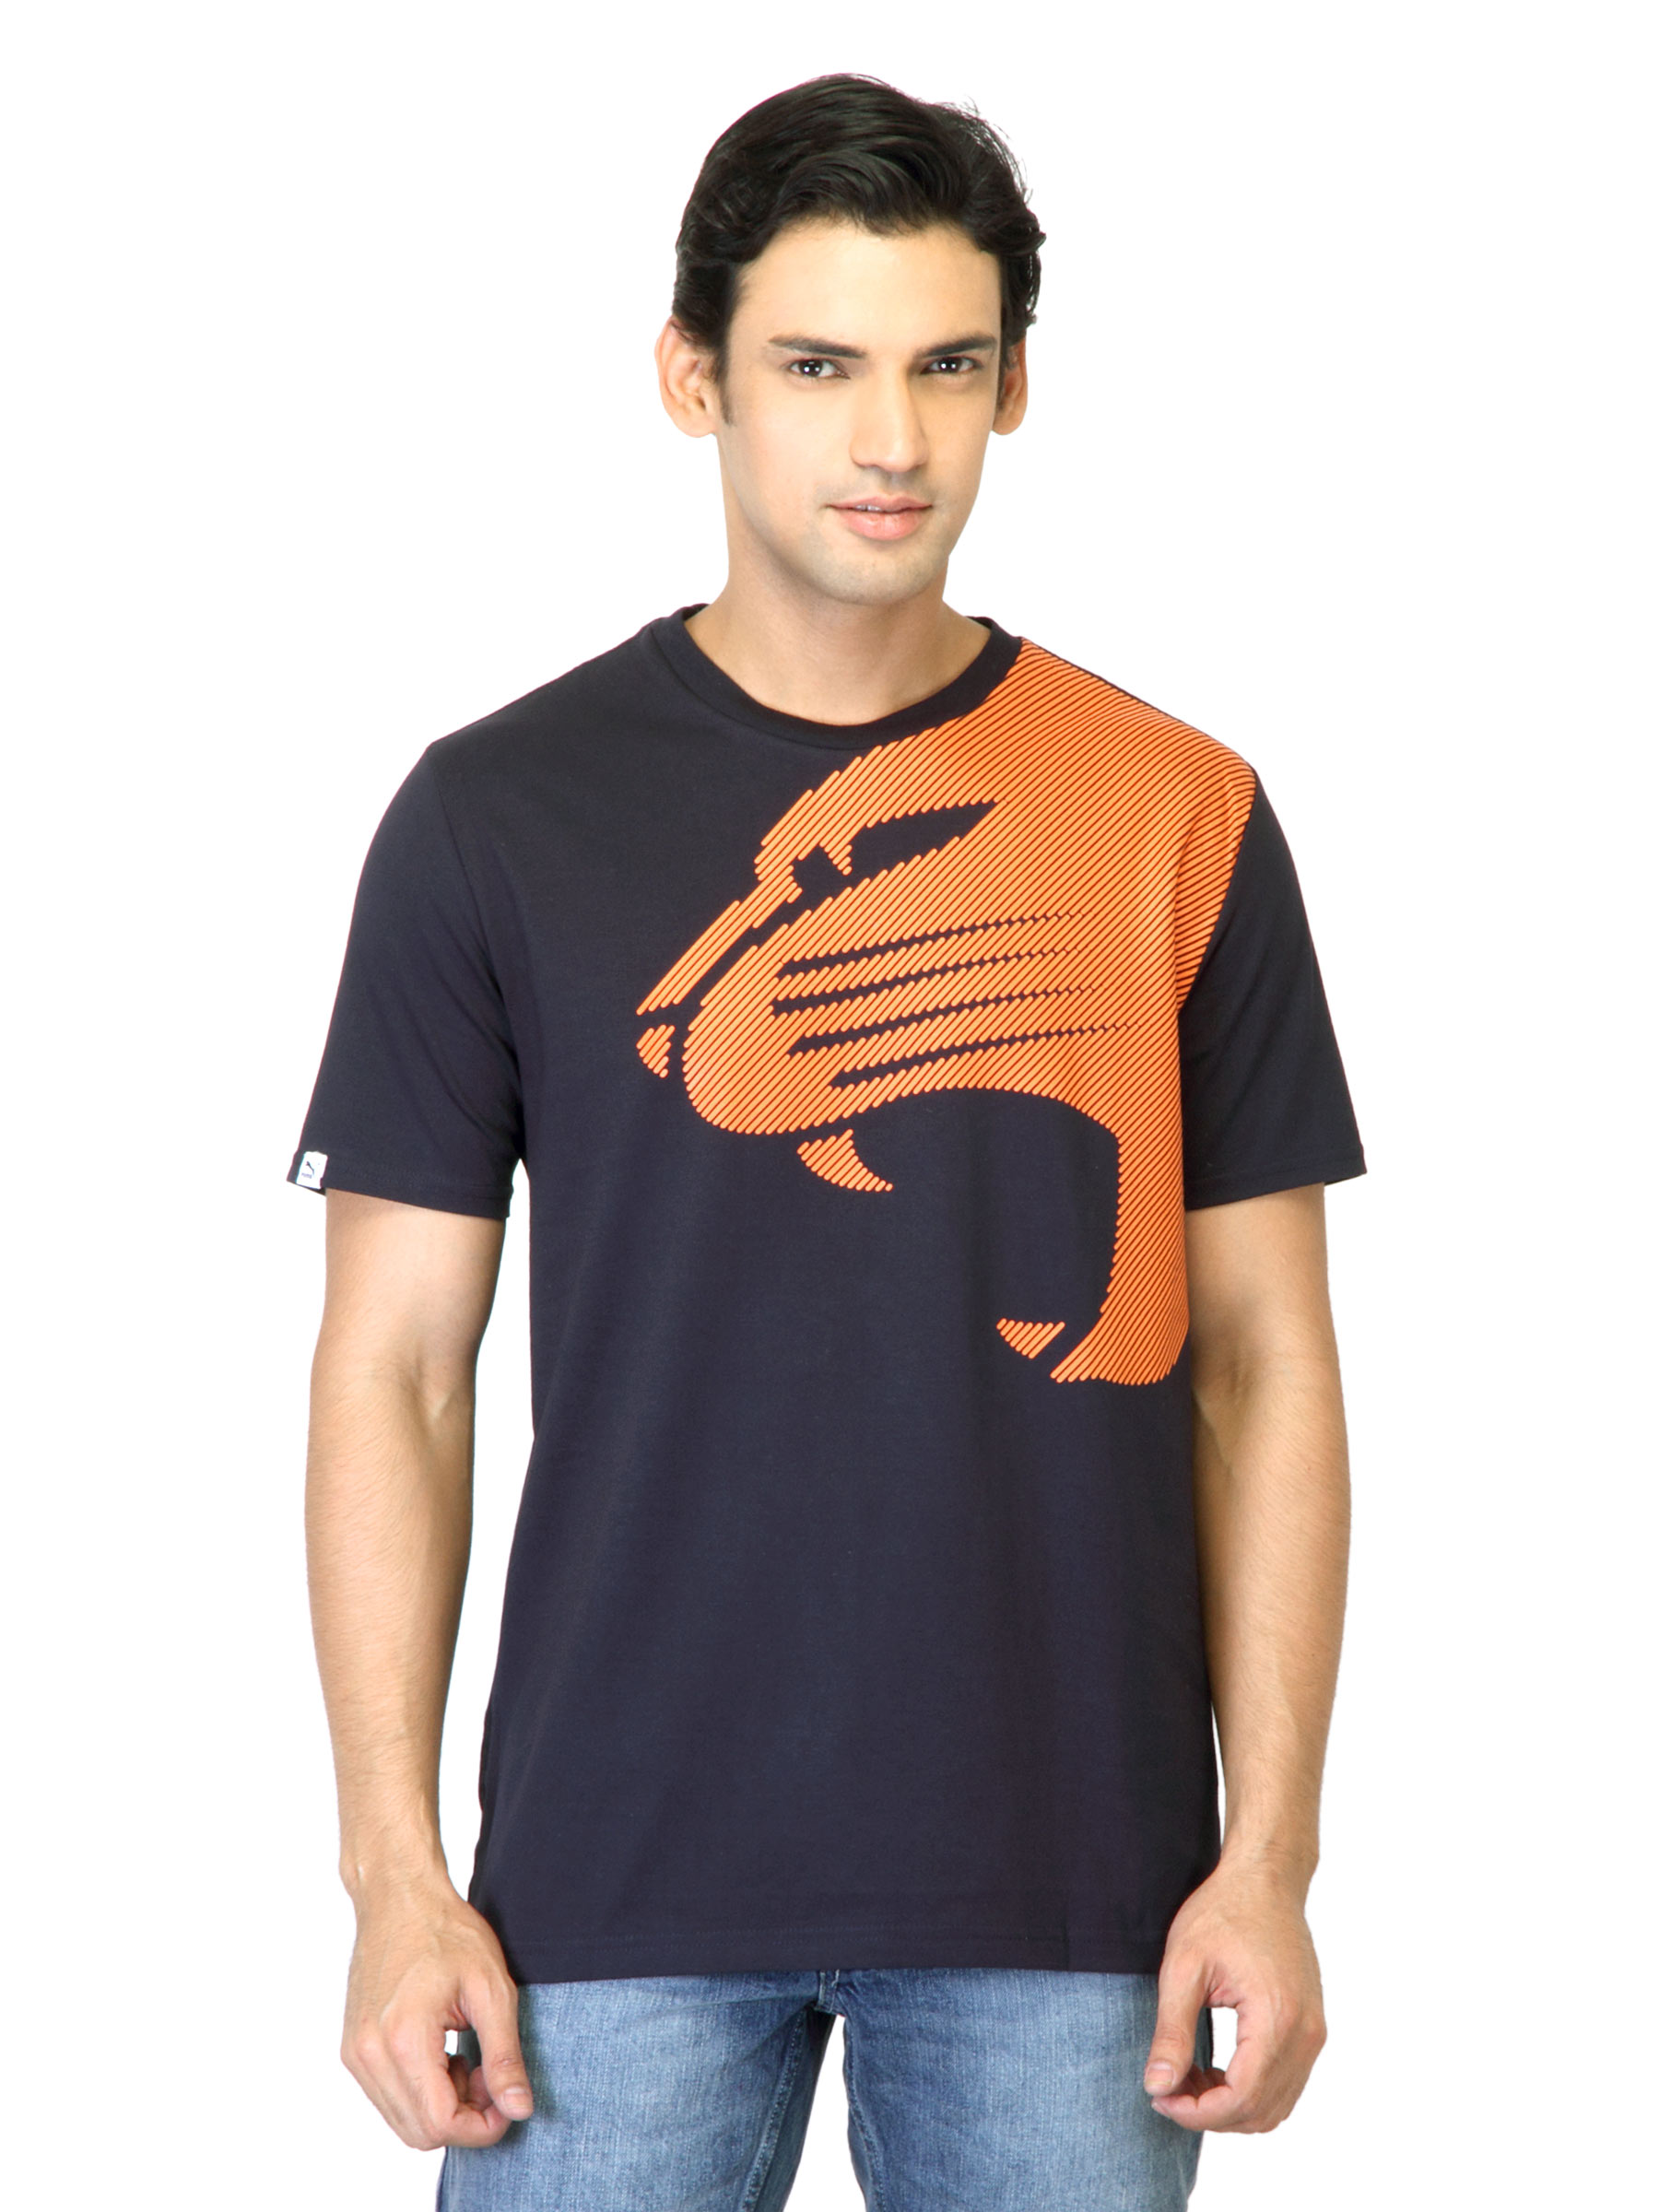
Puma Men Classic Graphic  Navy Blue T-shirt
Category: Apparel / Topwear / Tshirts
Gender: Men
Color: Navy Blue
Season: Summer 2012
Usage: Casual